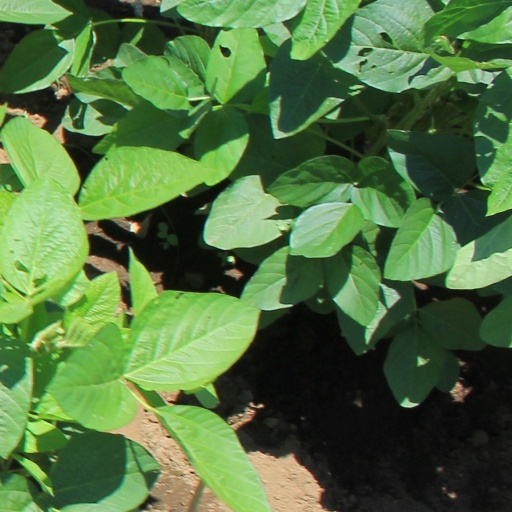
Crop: soybean